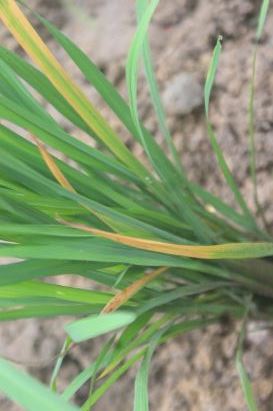
Disease: Tungro